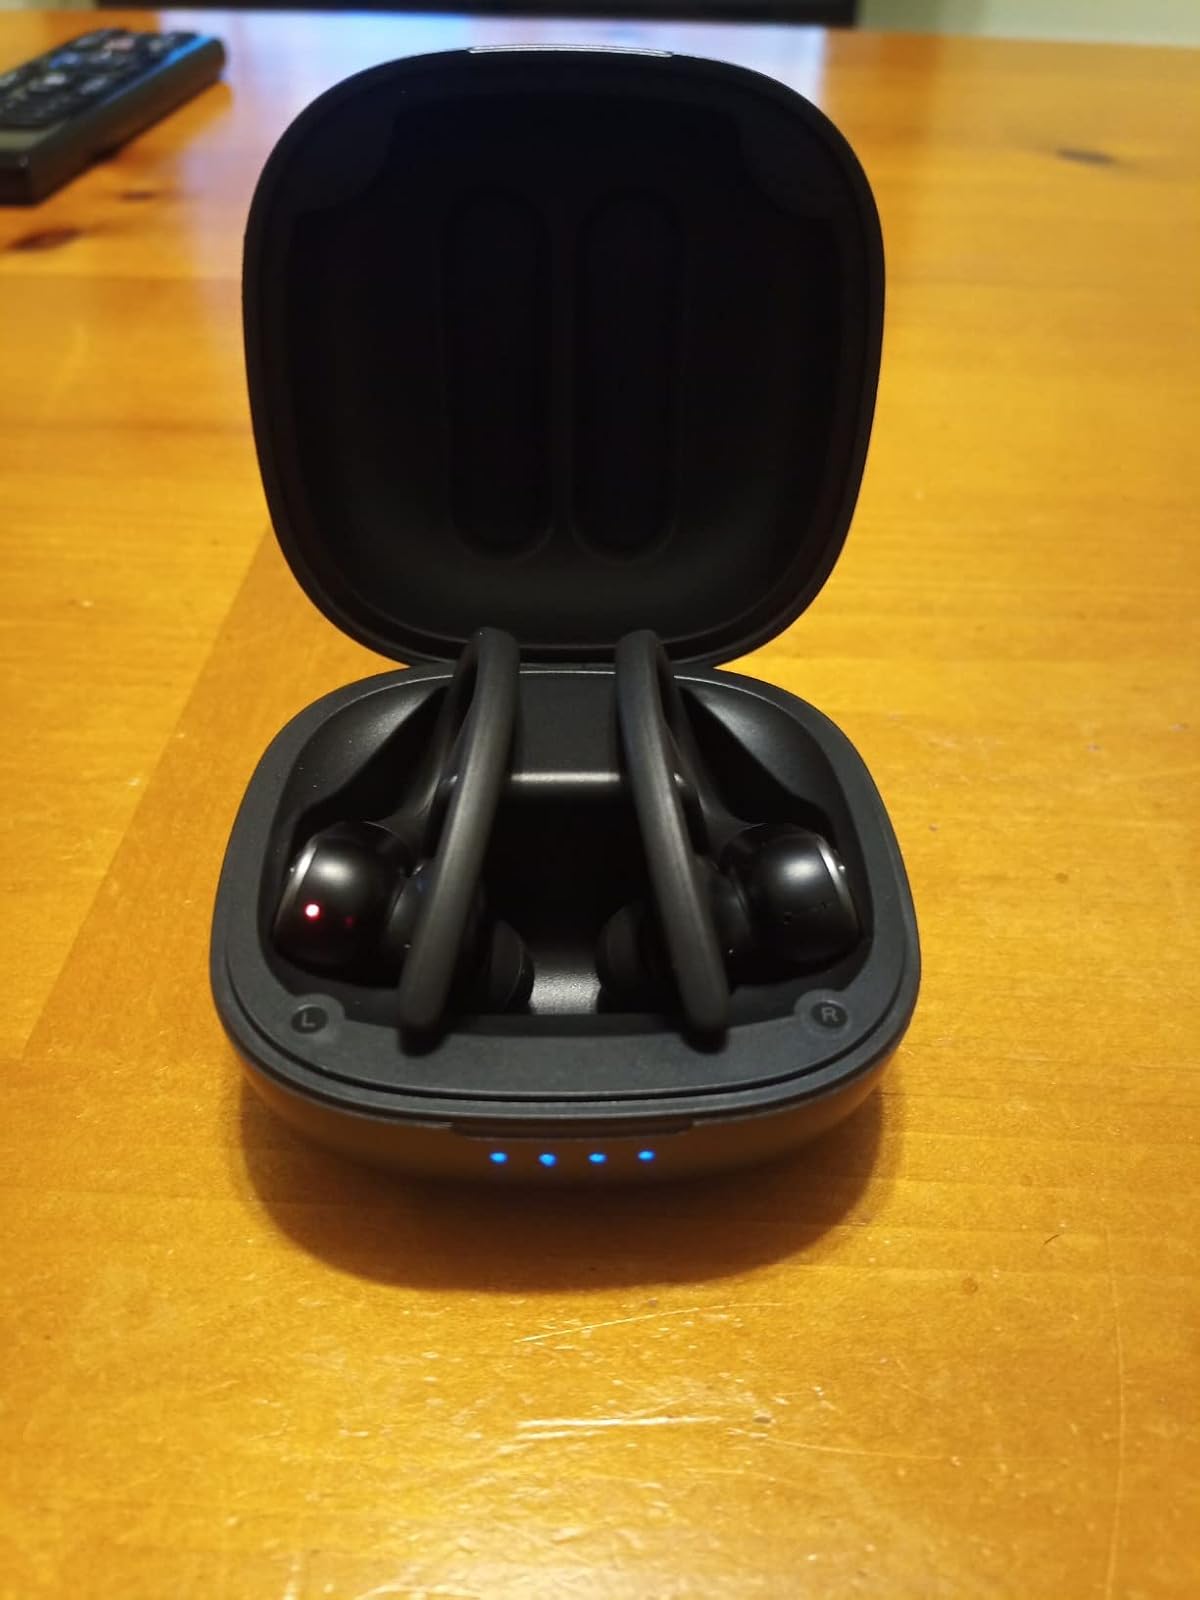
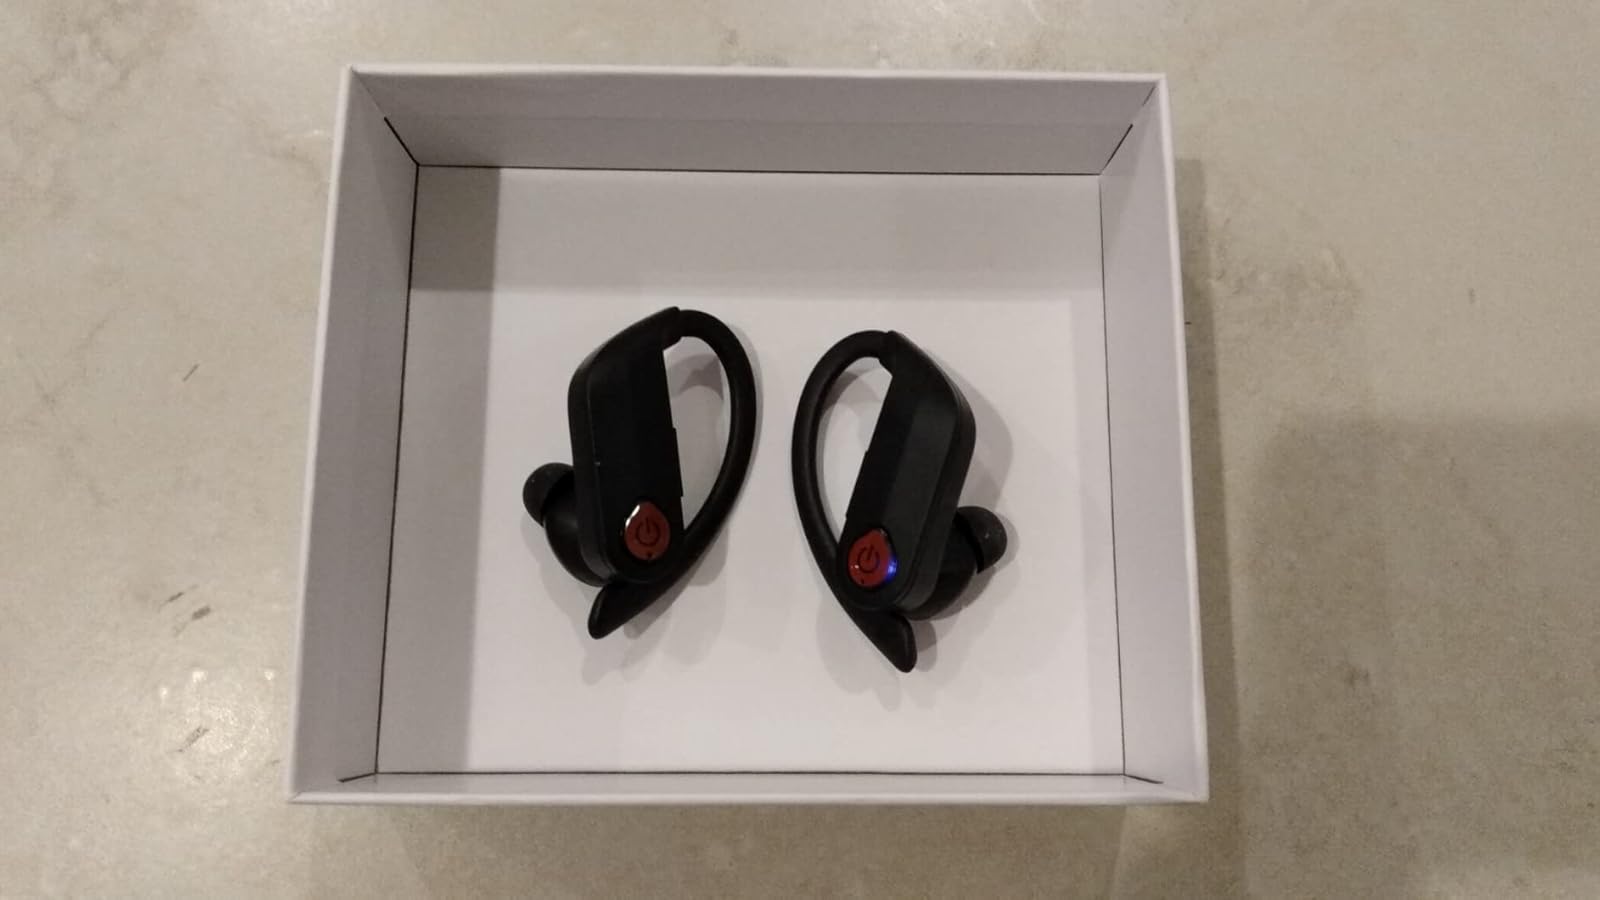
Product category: earbuds
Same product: no